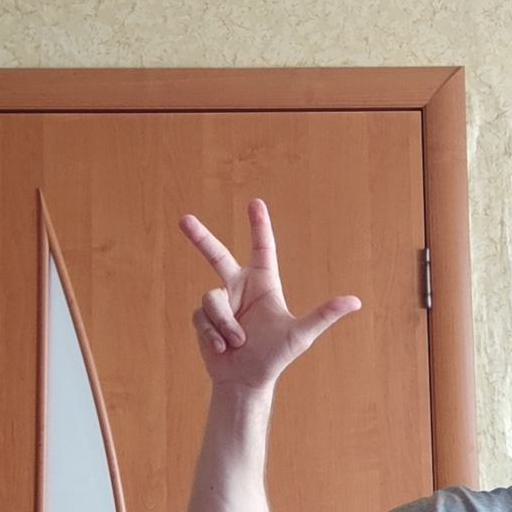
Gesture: three2